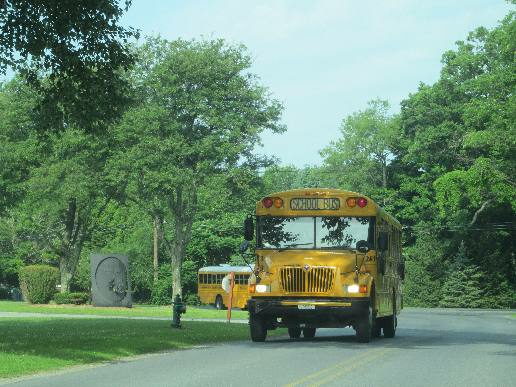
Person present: No